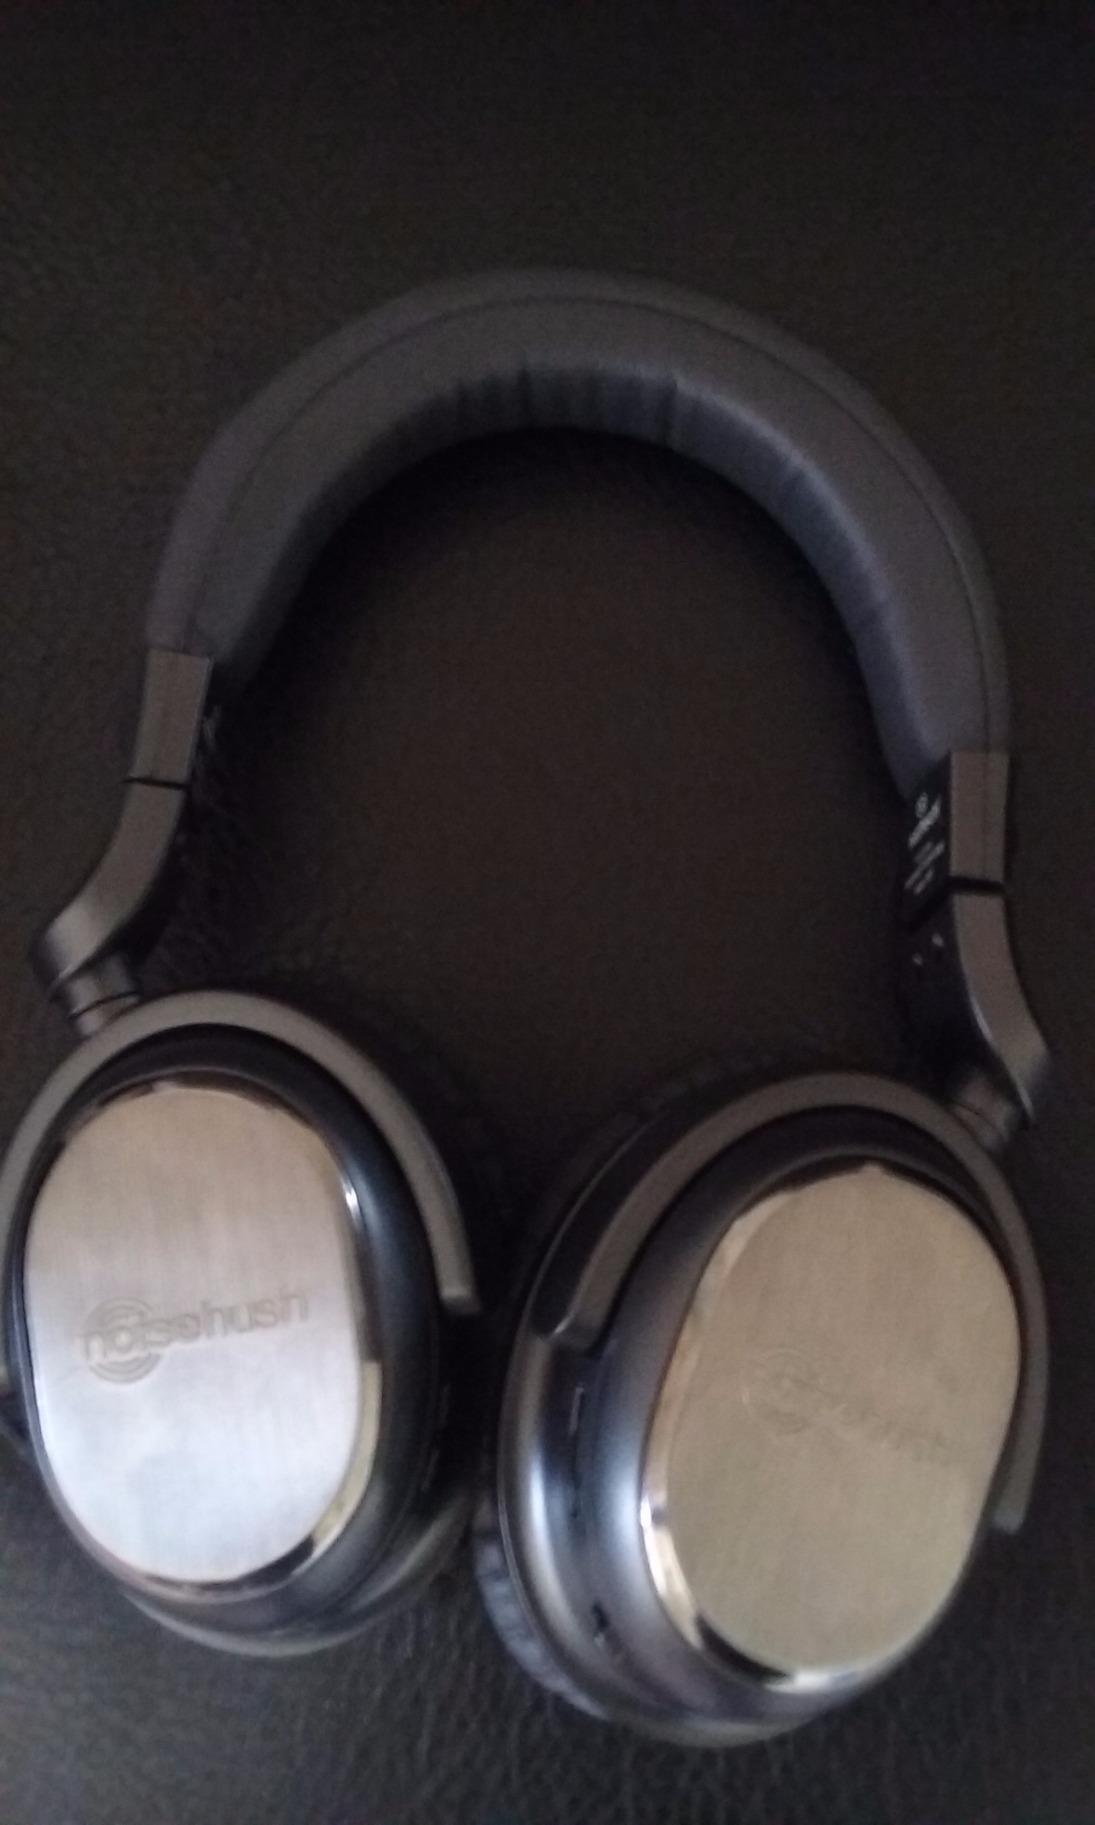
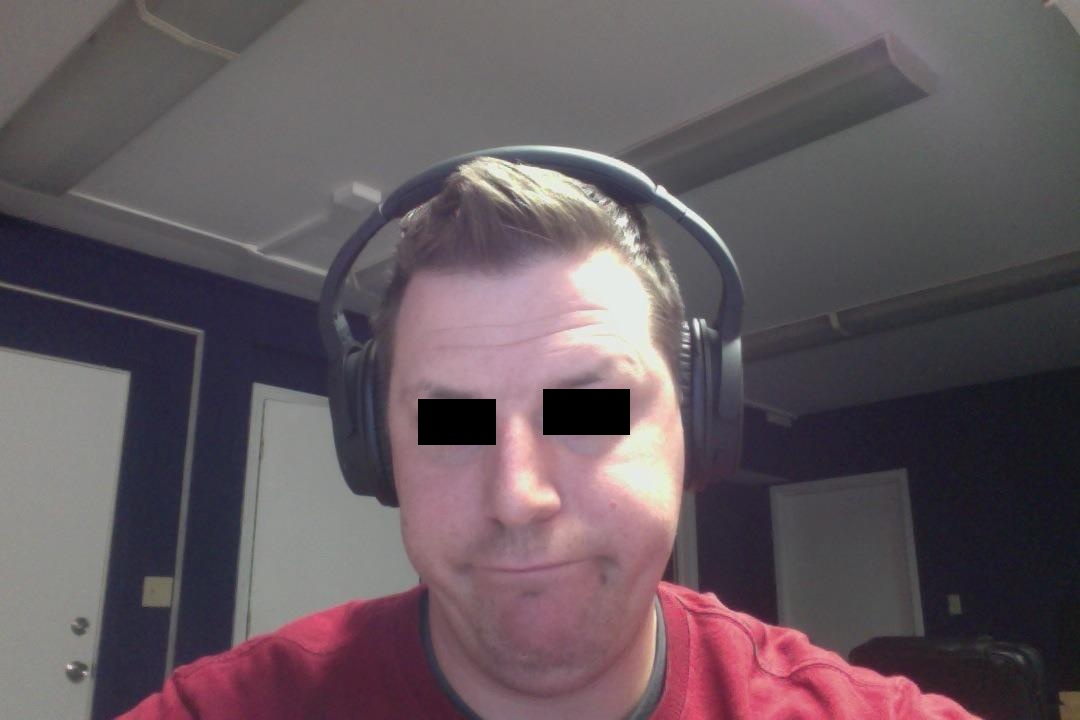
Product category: headphones
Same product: no